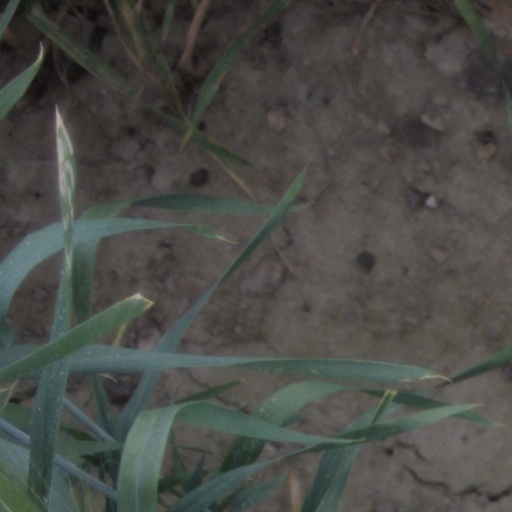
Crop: wheat